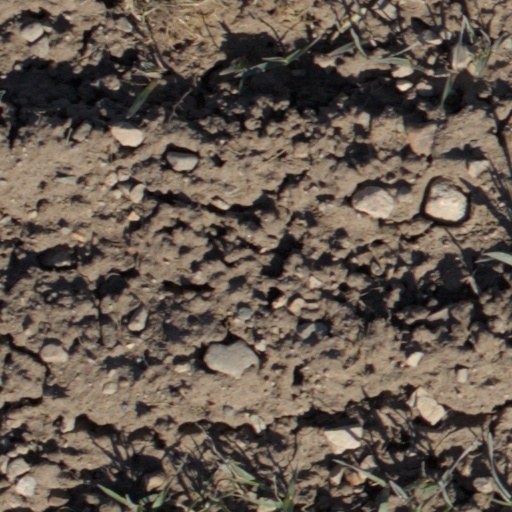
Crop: wheat